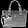
Label: Bag